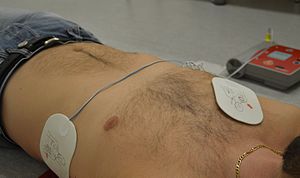
Hjertestarter (medicinsk udstyr) / Galleri
En AED-hjertestarter er et apparat beregnet til brug af lægfolk for at bringe et standset hjerte til at fungere igen ved at påvirke det med elektriske stød, defibrillering der skal fjerne den hjerteflimmer som forårsagede hjertestoppet. Stødet overføres til hjertet gennem to elektroder der placeres på den nøgne hud. Elektroderne hæfter ved hjælp af en klæbende gel der også er elektrisk ledende.